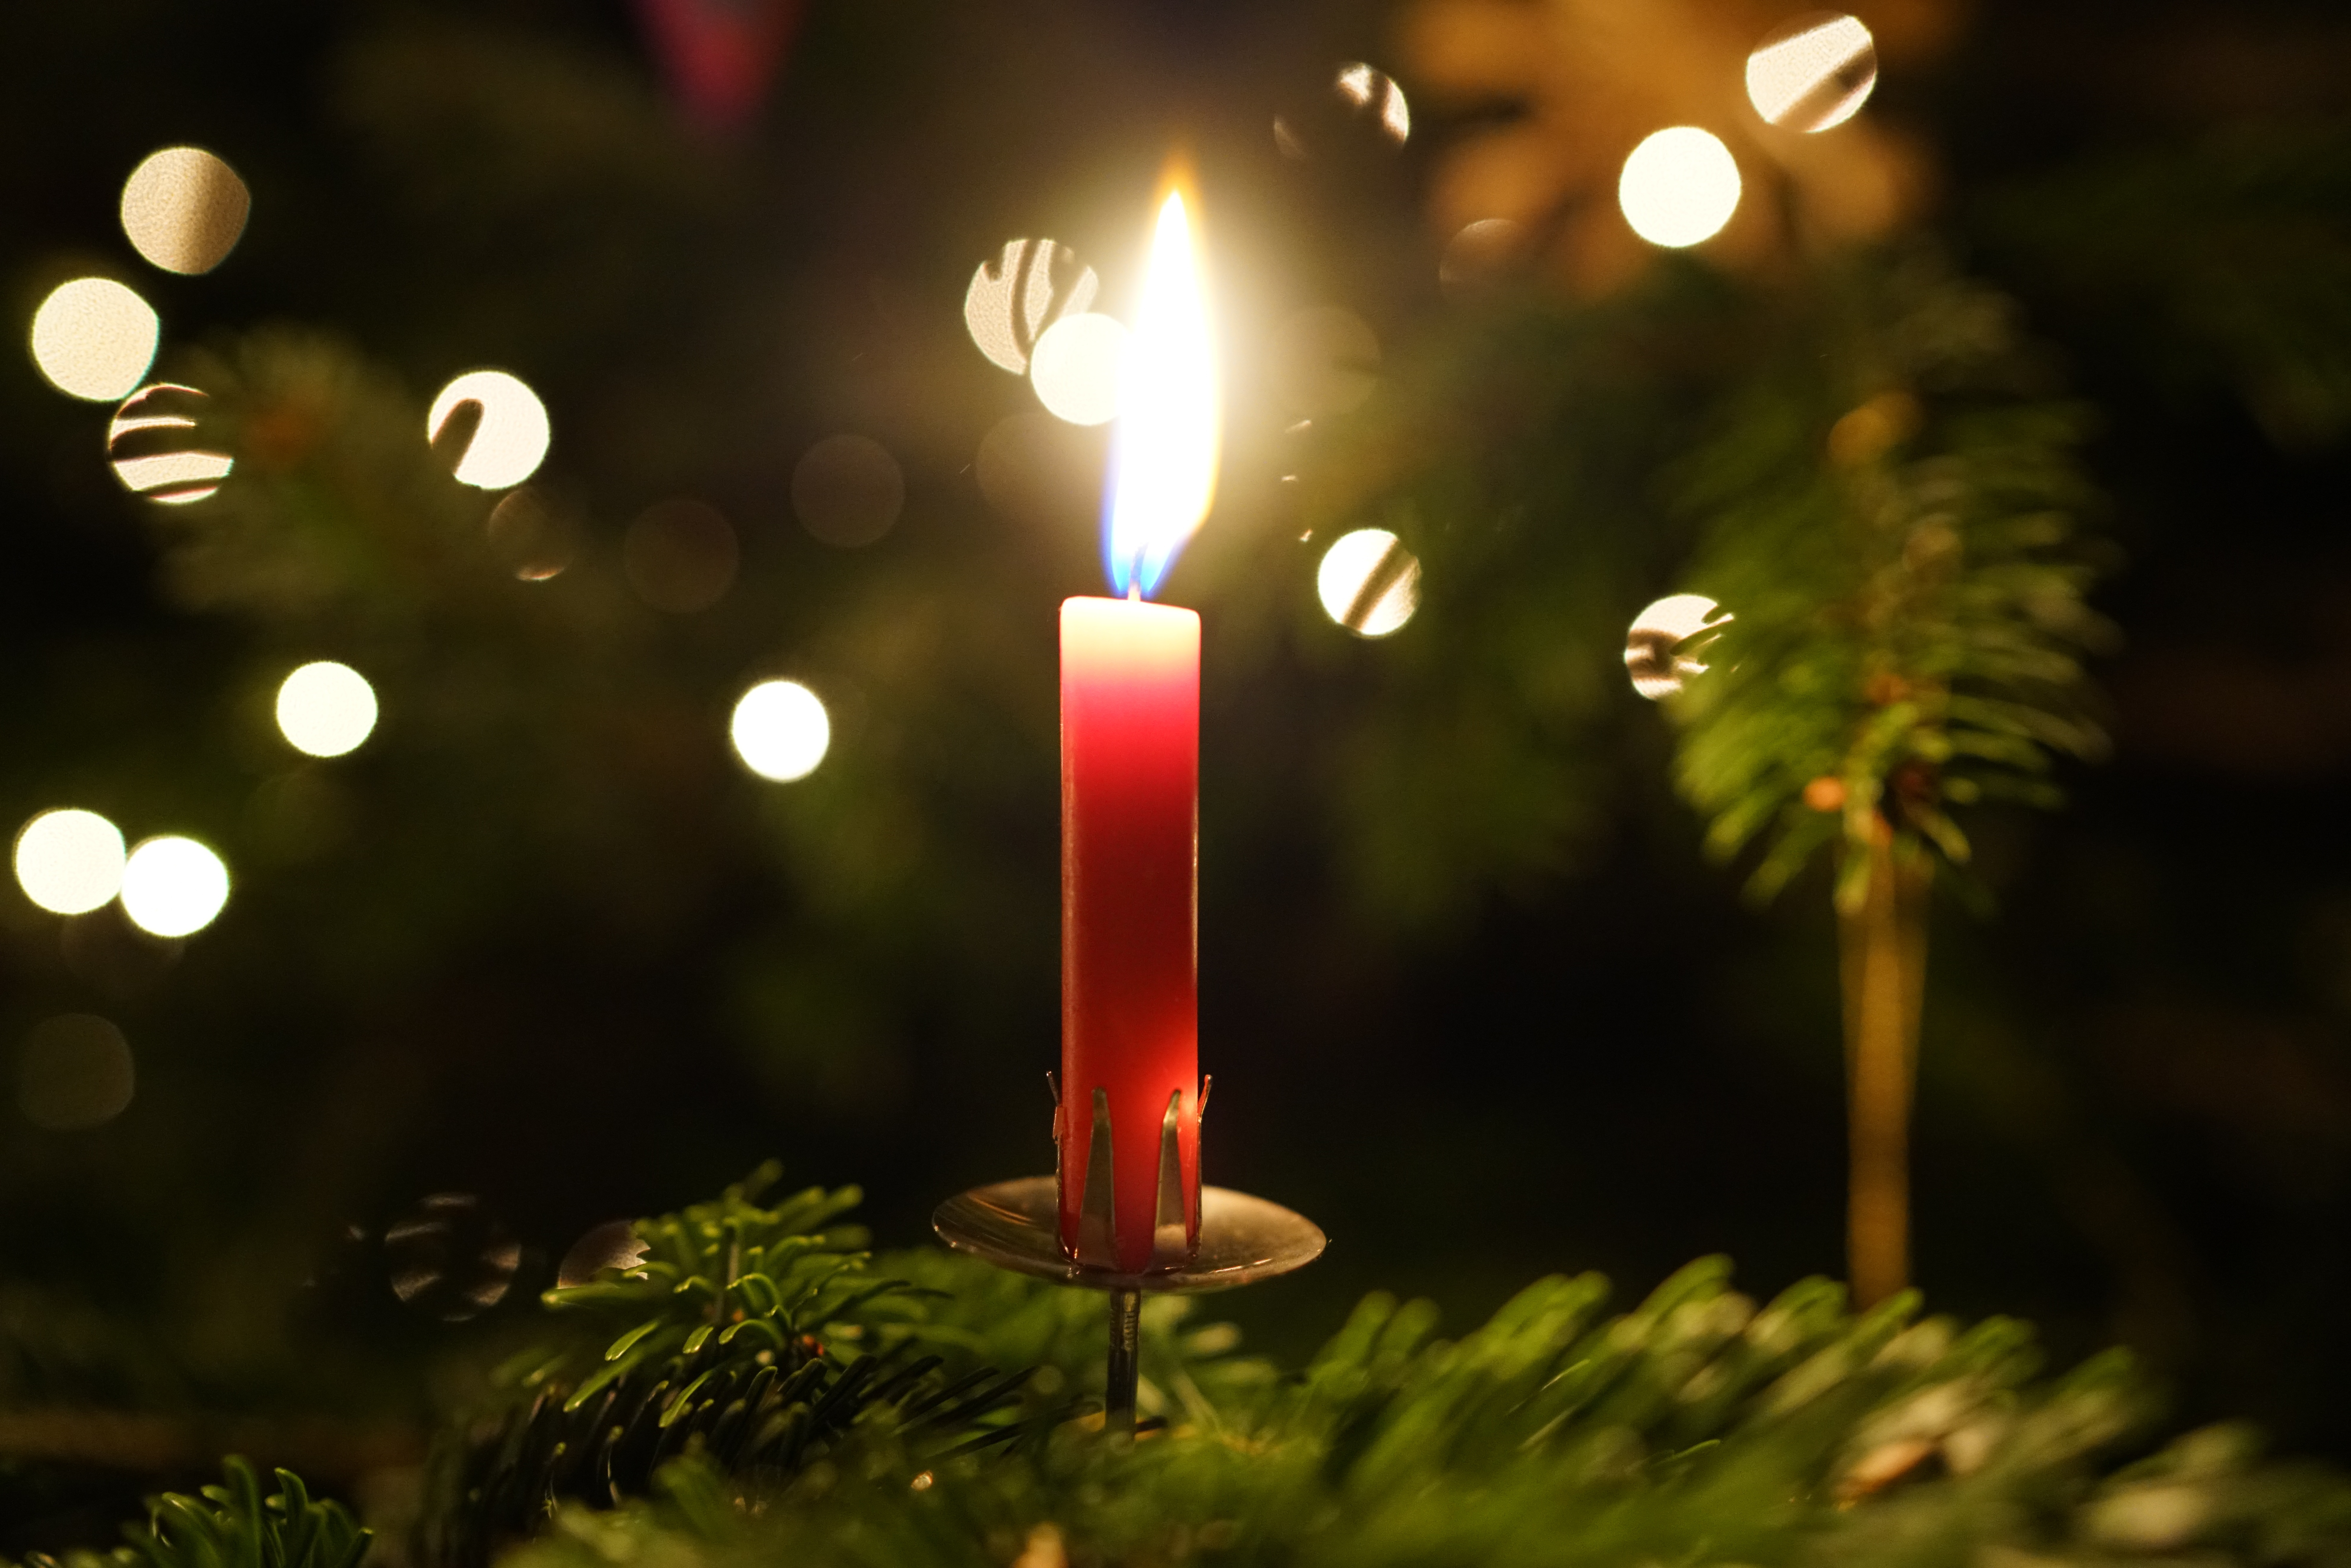
tree, branch, light, night, flower, holiday, flame, candle, christmas, lighting, decor, christmas tree, christmas decoration, christmas lights, landscape lighting